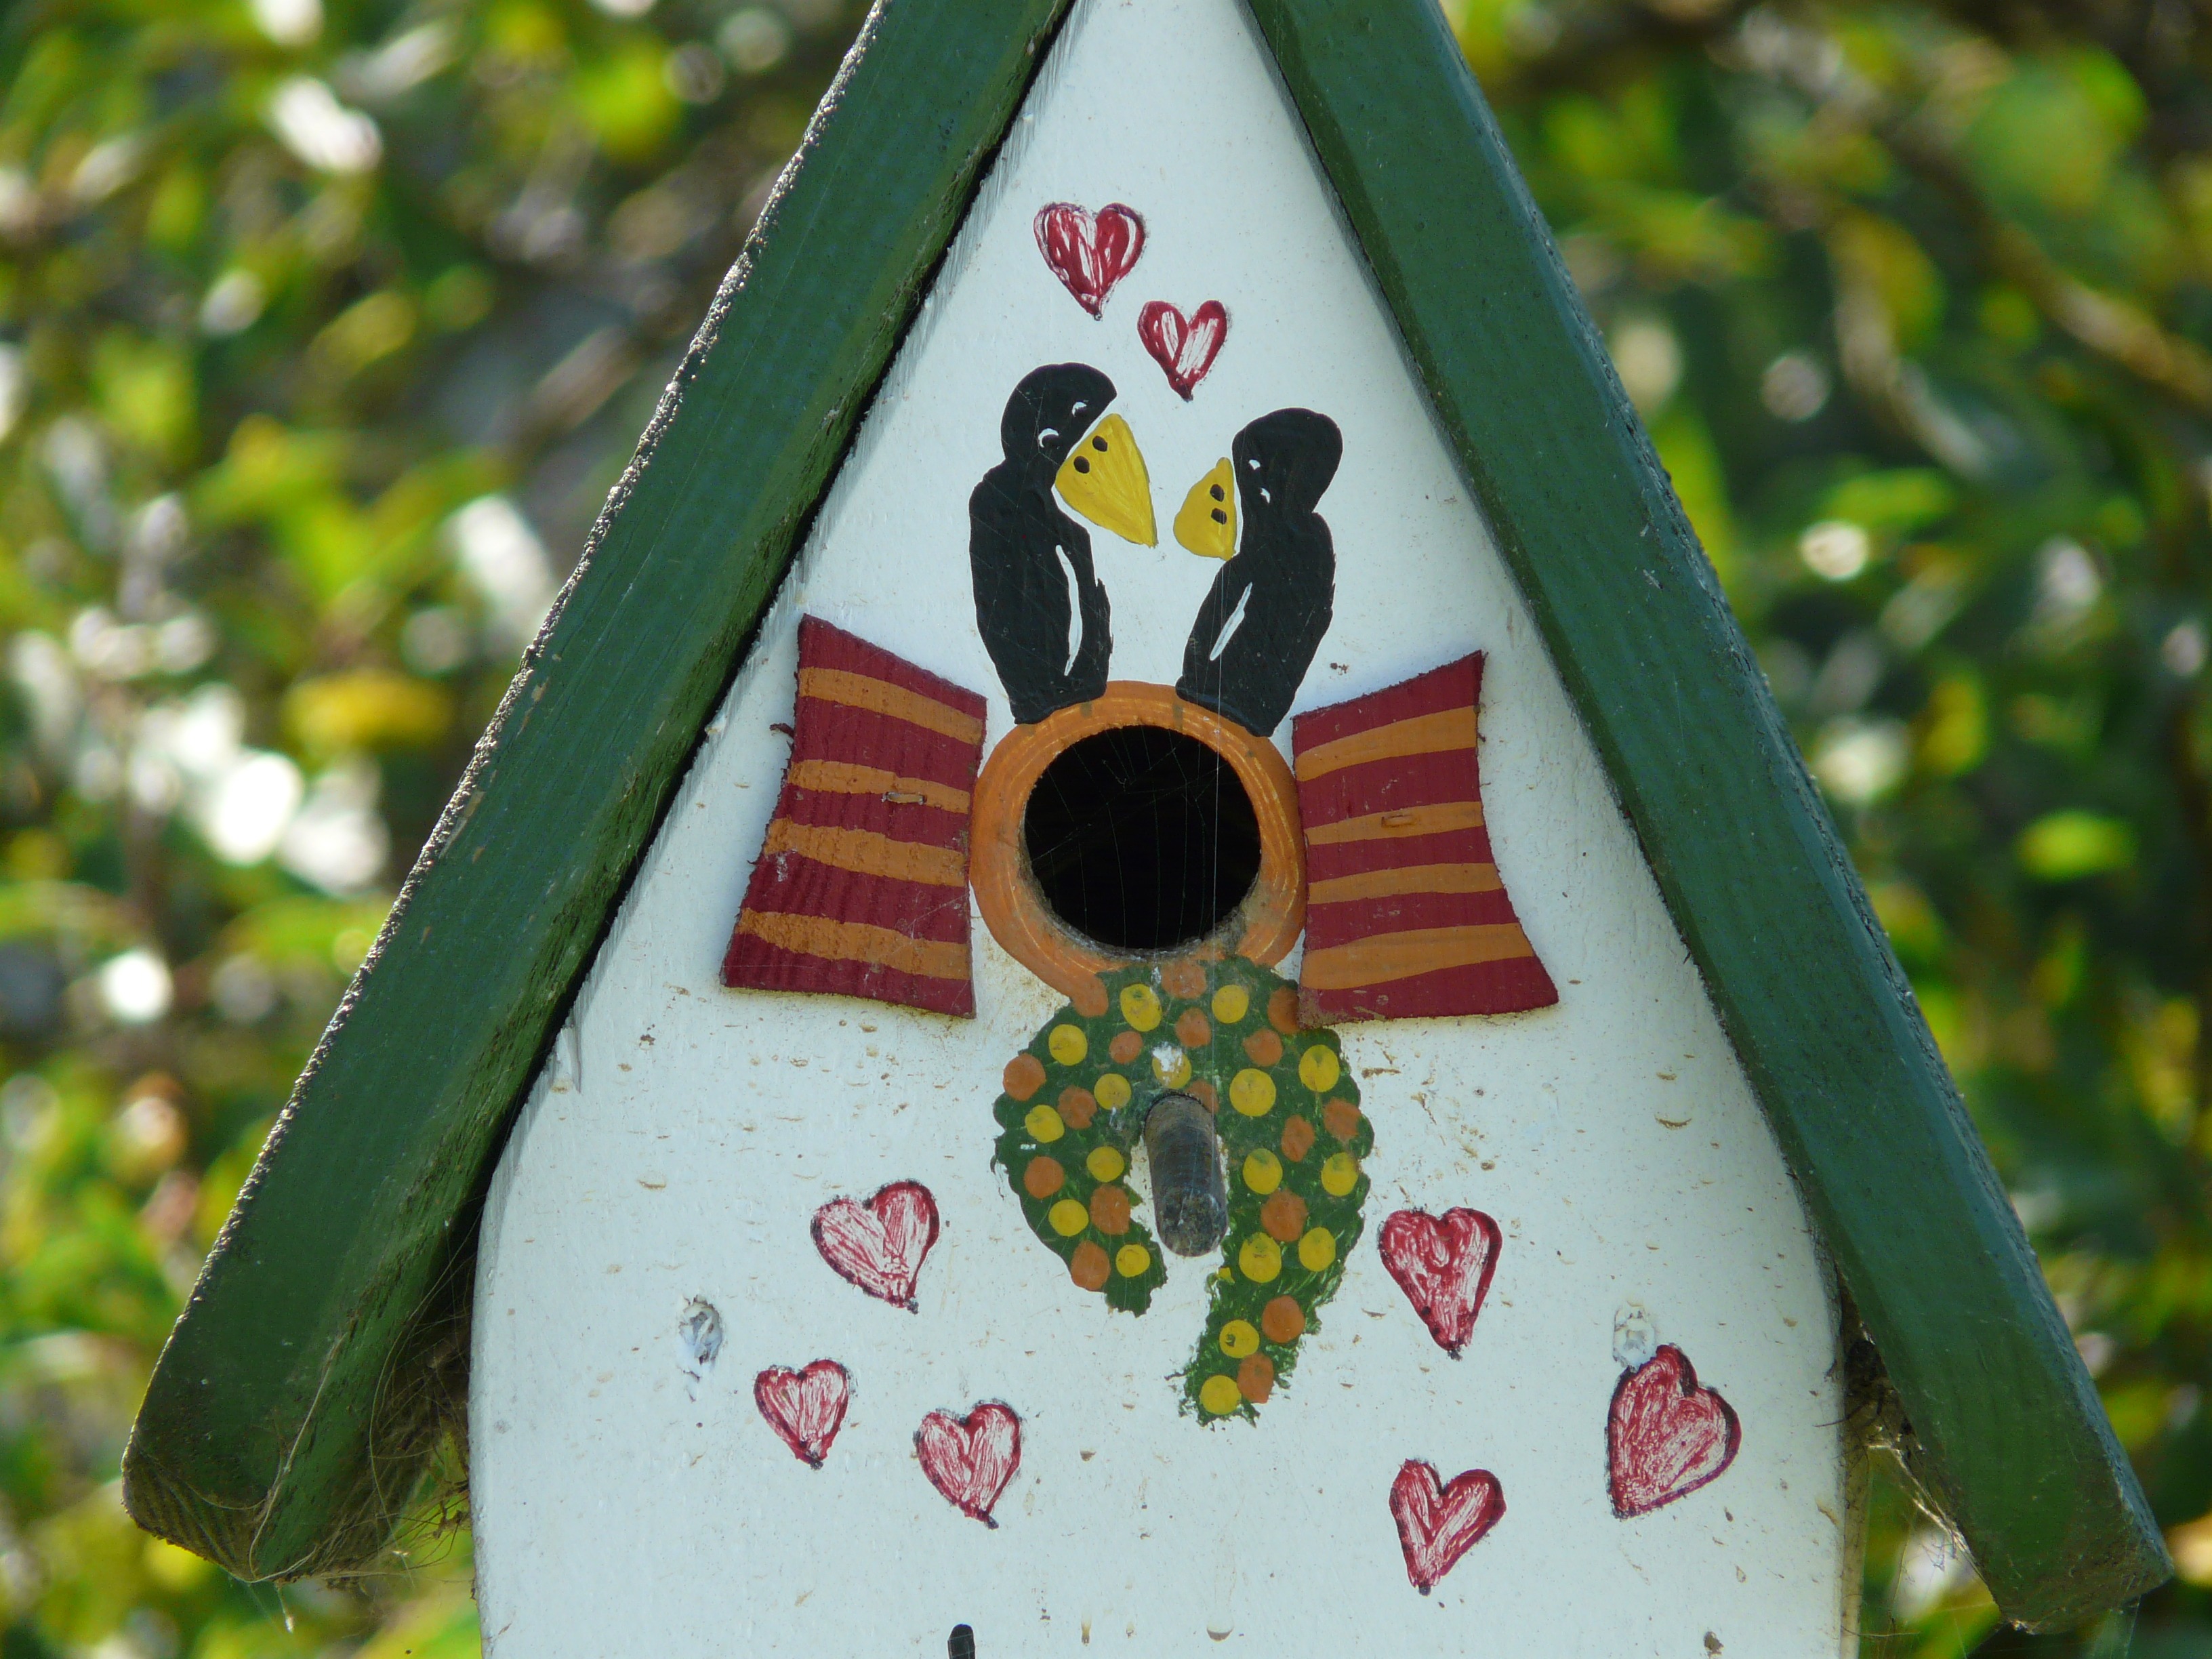
bird, leaf, flower, green, botany, colorful, yellow, birds, feeding, art, beautiful, nice, colored, aviary, bird feeder, nesting box, nesting help